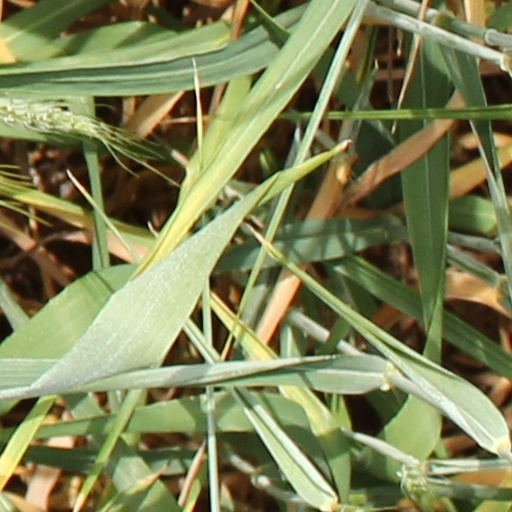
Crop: wheat